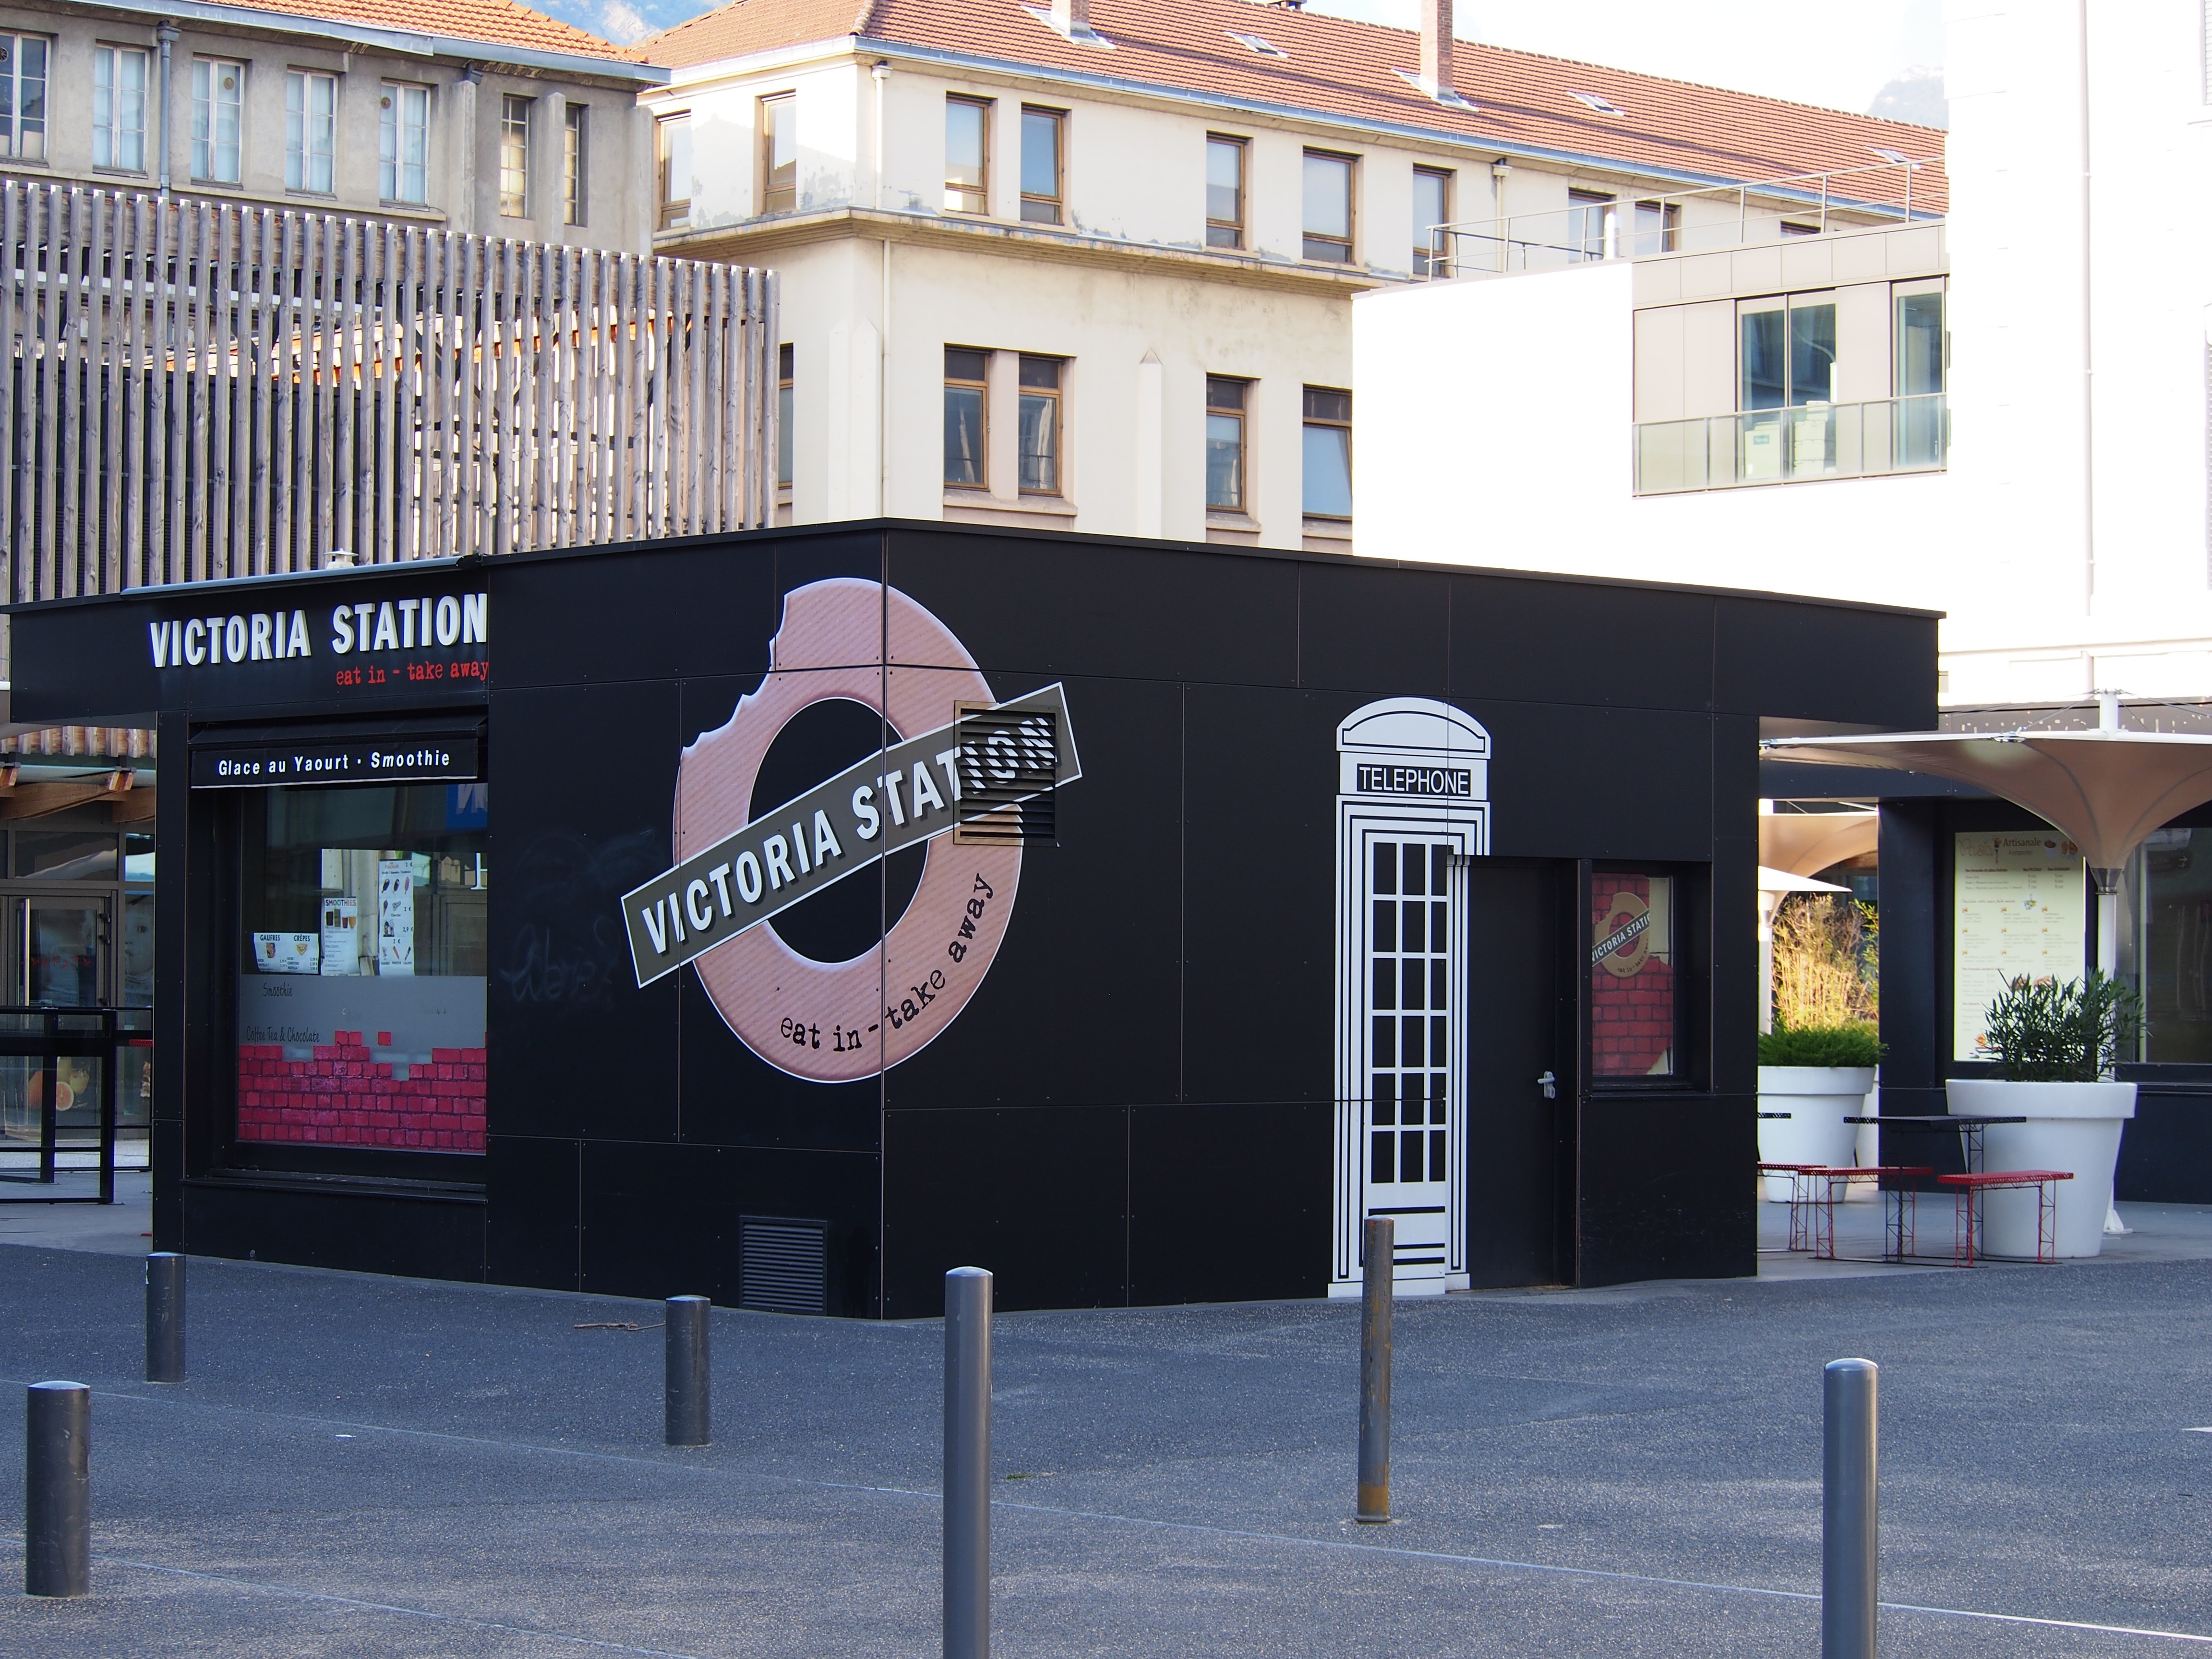
coffee, architecture, street, town, city, downtown, france, shop, facade, signage, art, grenoble, victoria station, urban area, of street